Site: brandenburg
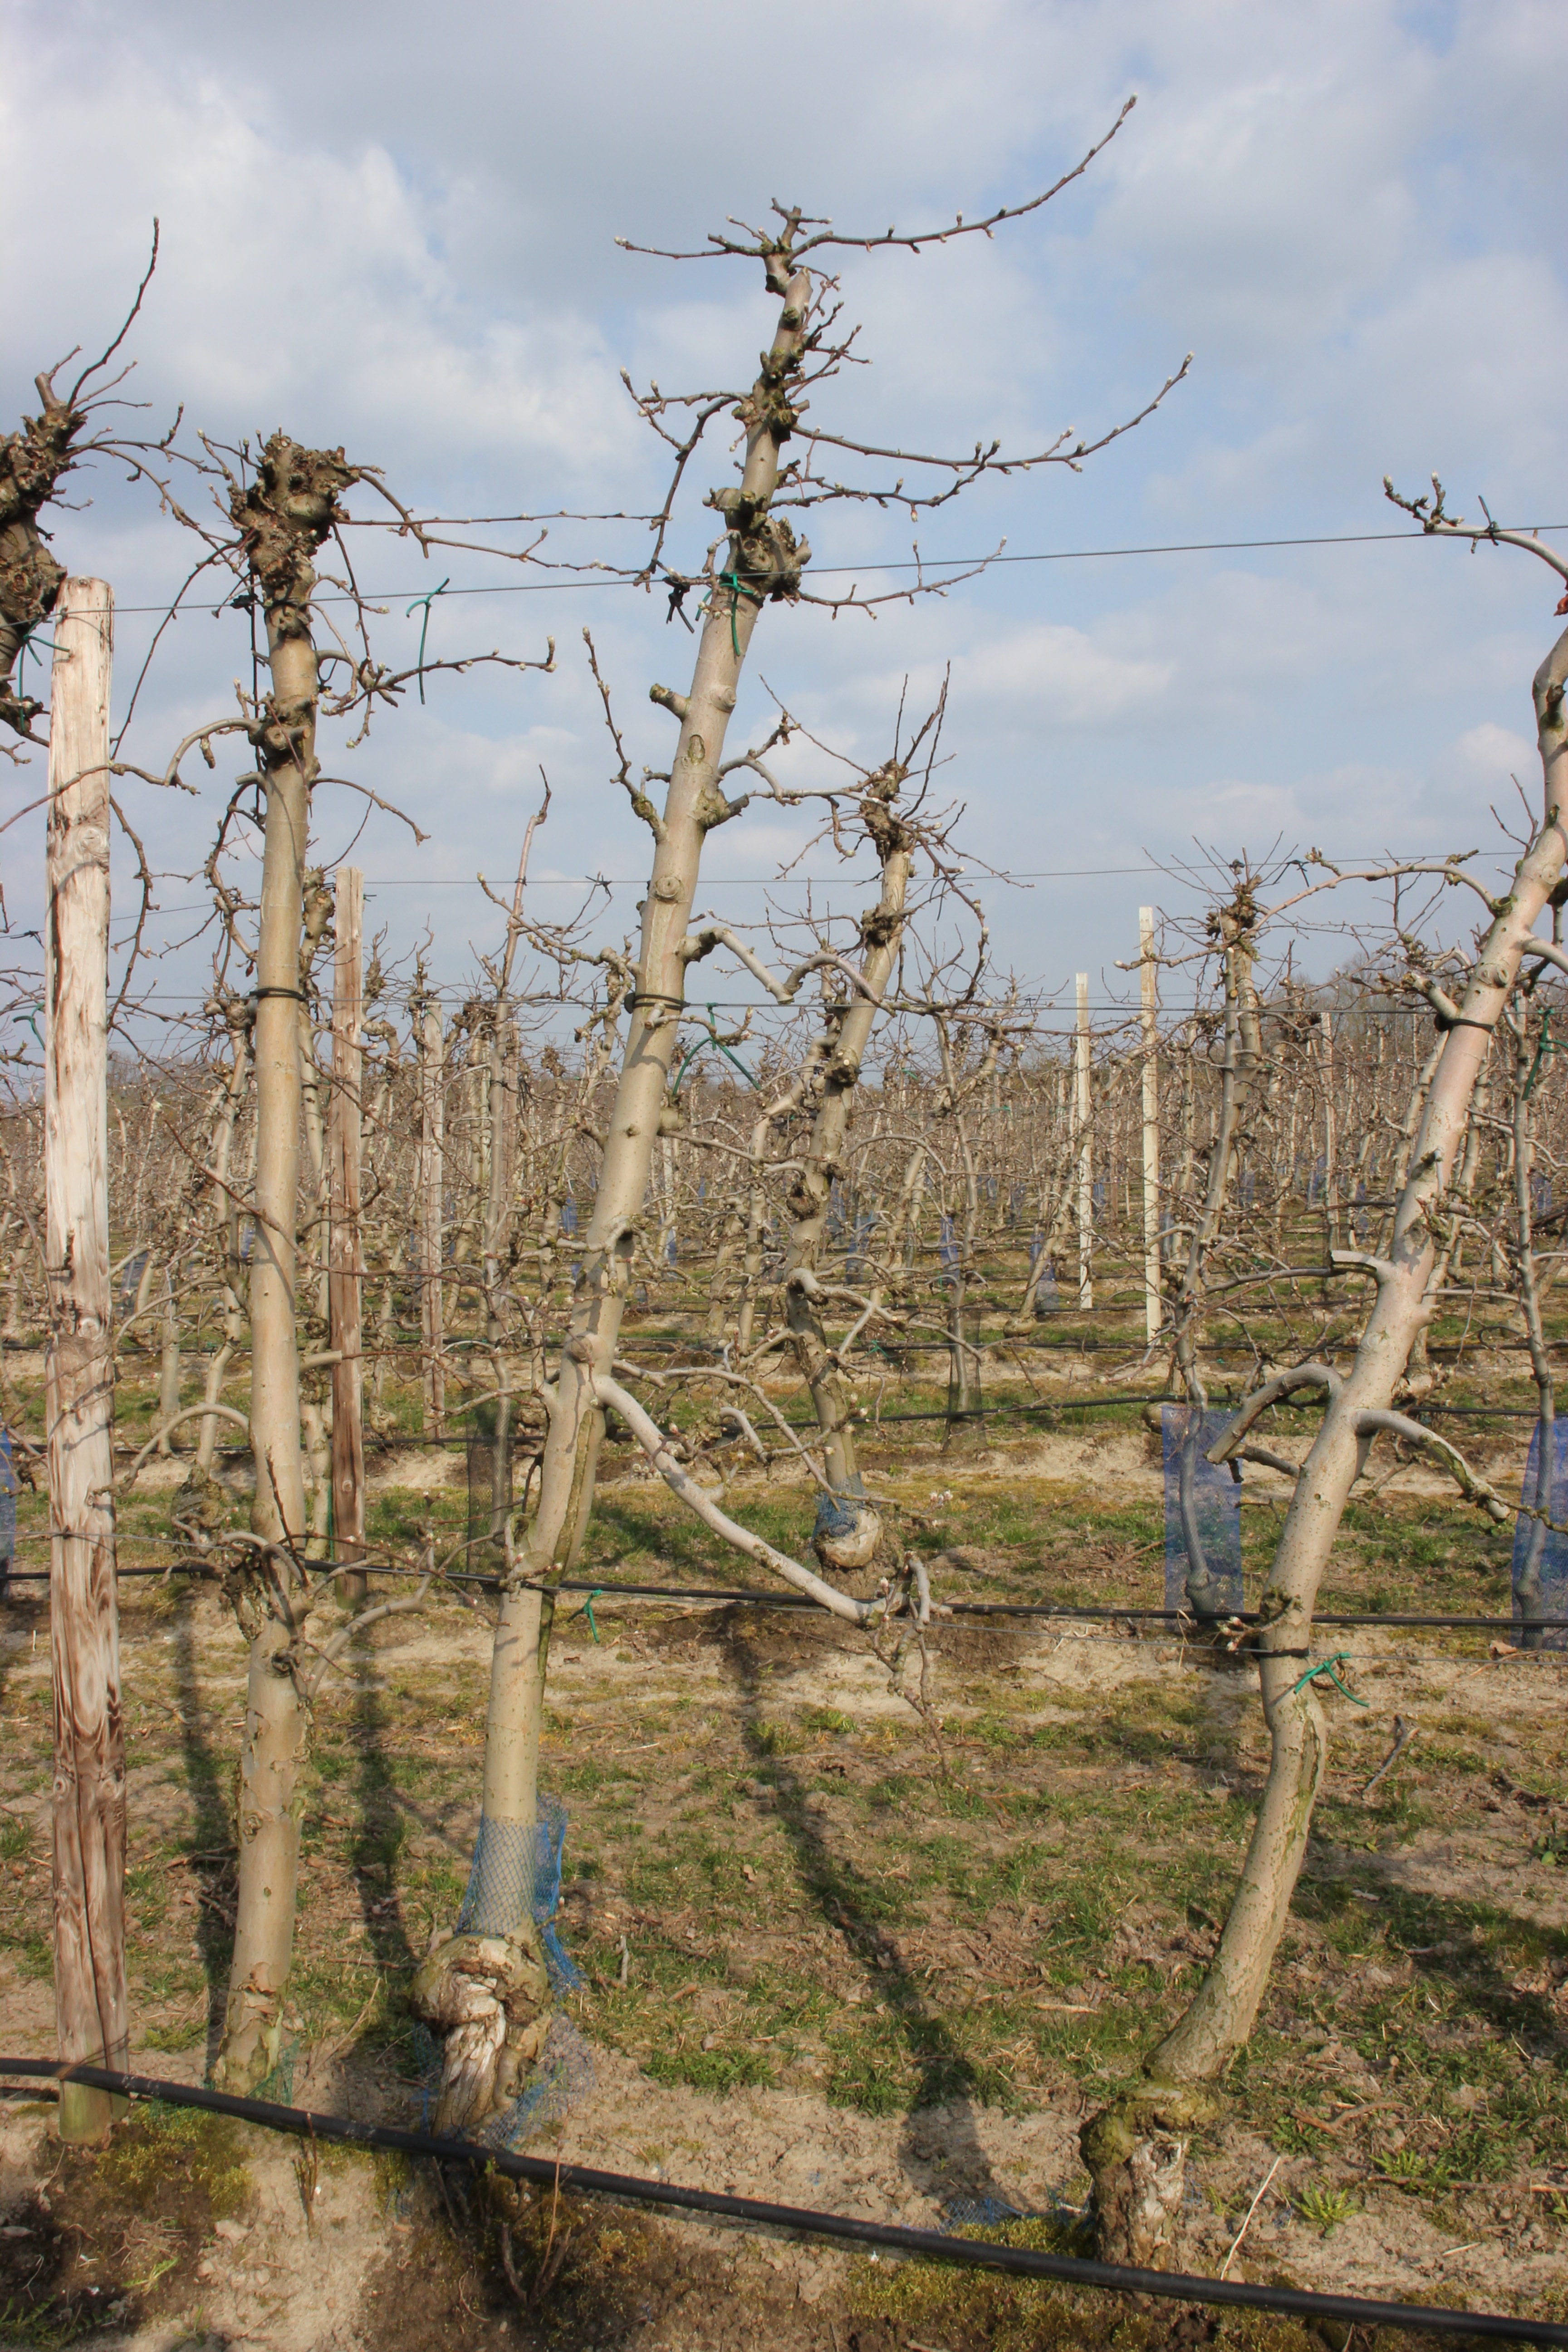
Growth stage (BBCH 03): Bud development